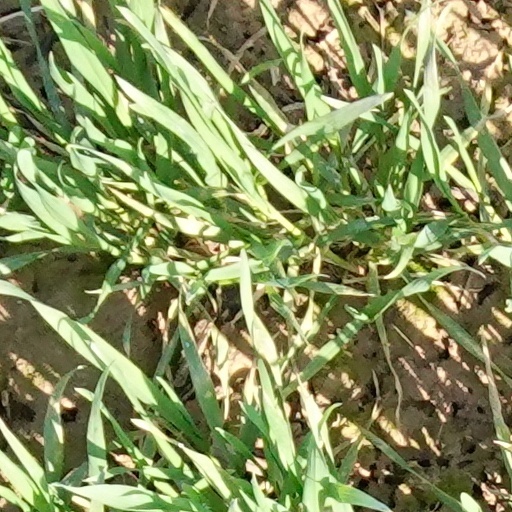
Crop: wheat